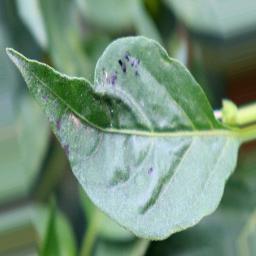
Label: mites_and_trips